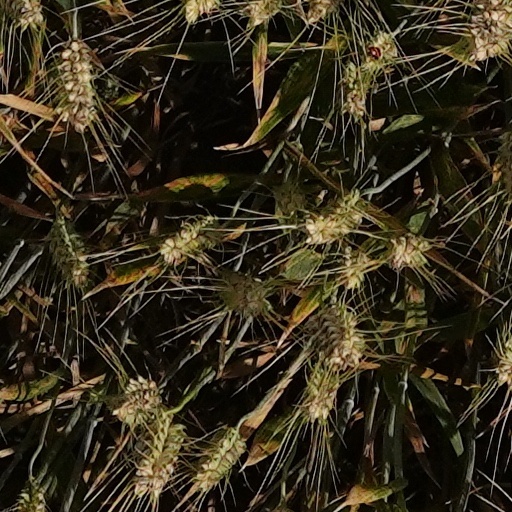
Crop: wheat